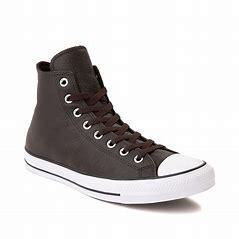
Brand: Converse
Model: Chuck Taylor All Star Hi